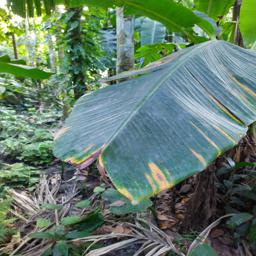
Label: YELLOW SIGATOKA